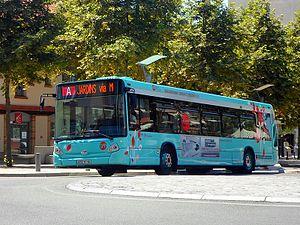
Heuliez GX317 du réseau de bus urbains de Montauban Le Bus TM.
Le Bus TM est le réseau d'autobus desservant la ville de Montauban et le Grand Montauban, exploité par la SEMTM. Le réseau a été totalement restructuré en septembre 2018. Il compte alors 9 lignes régulières desservant Montauban et deux communes de la proche banlieue, 20 lignes péri-urbaines desservant l'ensemble de l'agglomération, 7 navettes spéciales entre pôles d'échanges et enfin 5 lignes de TAD.
Cette liste des réseaux urbains et interurbains de France a pour objectif de rassembler l'ensemble des réseaux de transports interurbains et urbains de la France.
Montauban est une commune française du Quercy, chef-lieu du département de Tarn-et-Garonne en région Occitanie.